Konstanze Vernon

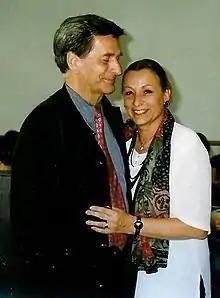
The ballerina with her husband in 1997

Konstanze Vernon (2 January 1939 – 21 January 2013) was a German ballet dancer, academic teacher and director of a ballet academy and a ballet company. She was from 1963 to 1981 prima ballerina of the ballet at the Bayerische Staatsoper. She taught at the Hochschule für Musik München and founded the ballet academy "Heinz-Bosl-Stiftung" in memory of her partner on stage Heinz Bosl. After retiring from the stage, she was founding director of the now independent ballet company .